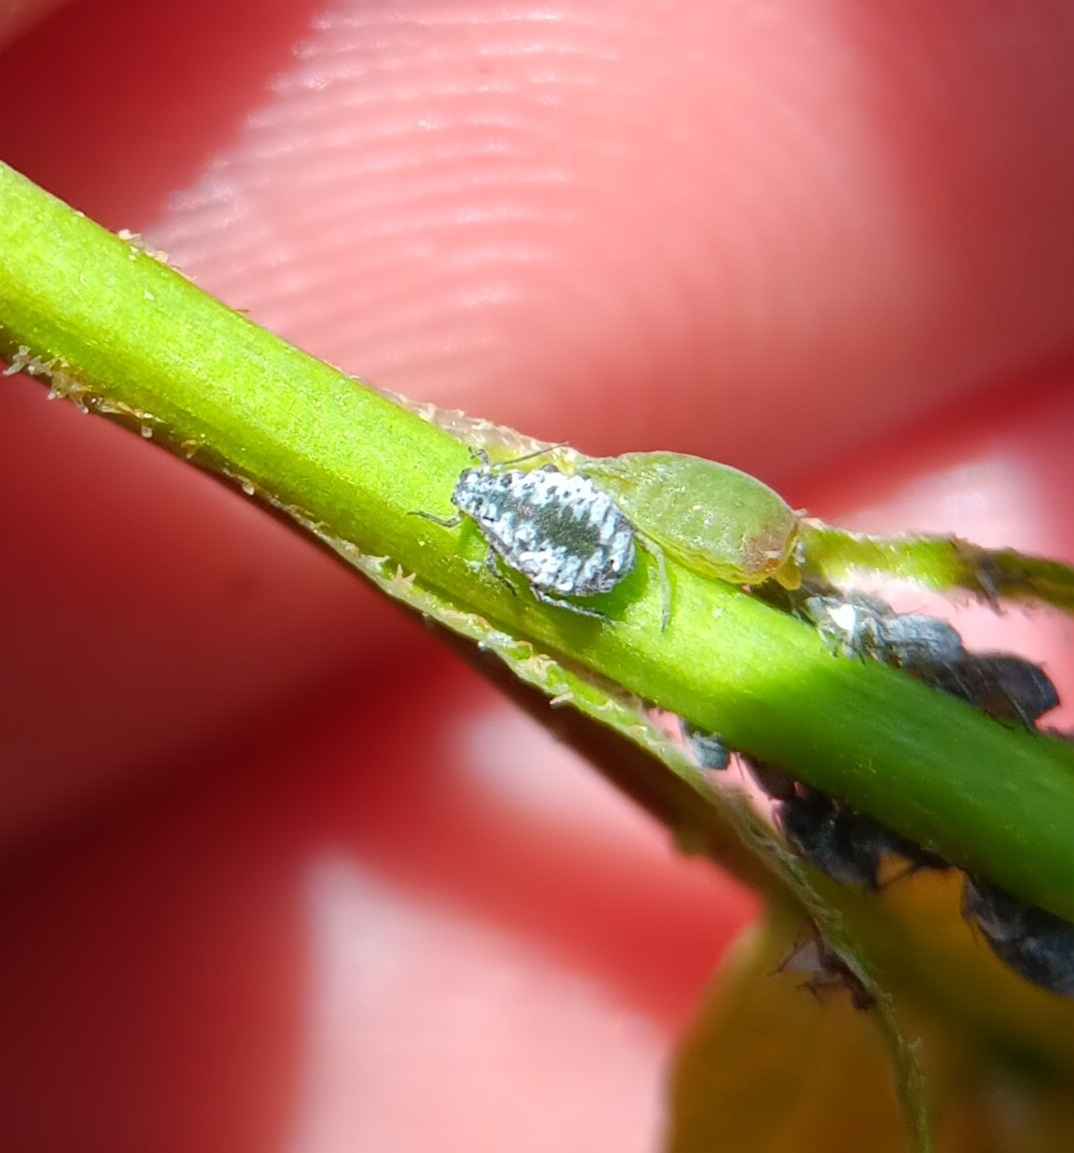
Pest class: bird_cherry_oat_aphid